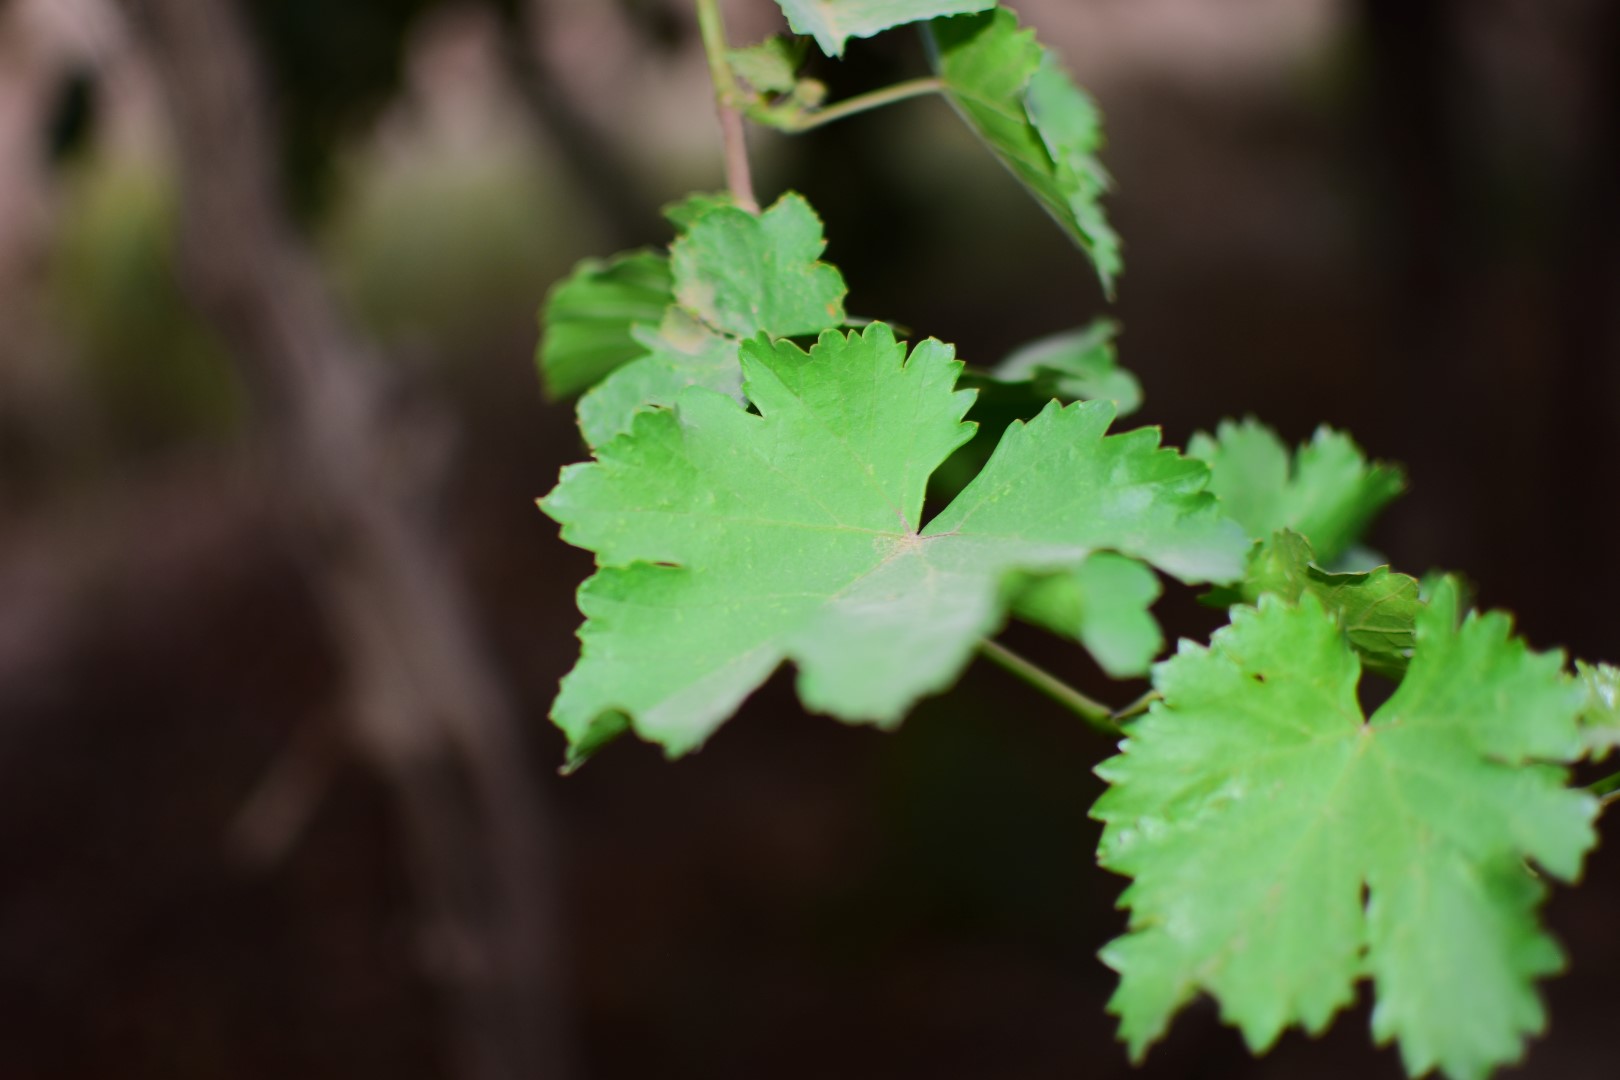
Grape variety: Kamali